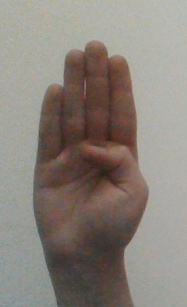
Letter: kaaf